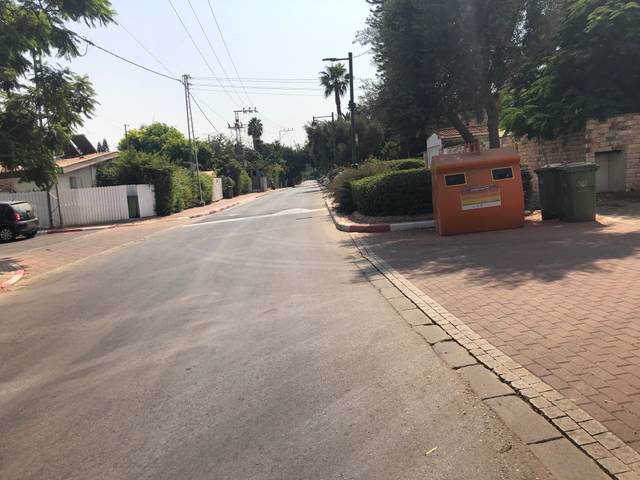
Region: Israel
Coordinates: 32.056, 34.832